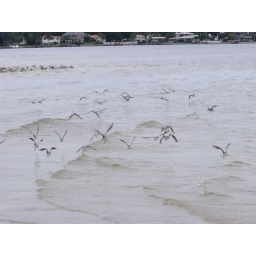
birds flying over the waves